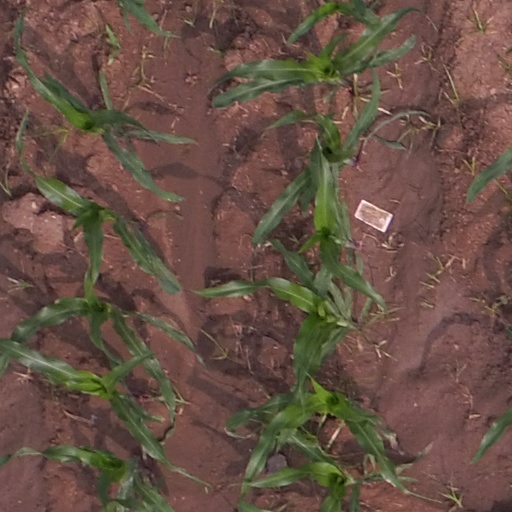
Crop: maize; corn